Mayna Treanor Avent

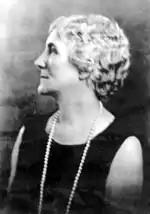
Photo of Mrs. Avent c.1922

Mayna Treanor Avent was born on September 17, 1868, in Nashville, Tennessee.